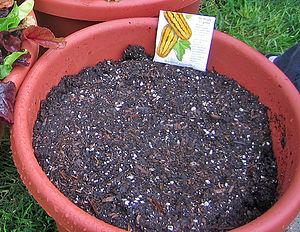
Le terreau est un support de culture naturel formé de terre végétale enrichie de produits de décomposition qui apportent la matière organique. Il est utilisé pour les cultures potagères ou horticoles.